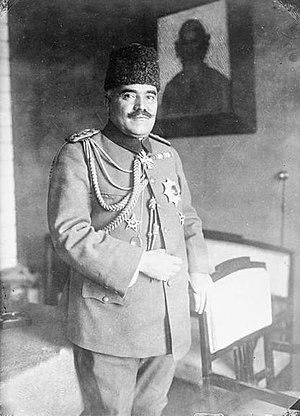
Les Hamidiés, de leur nom complet Hamidiye hafif süvari alayları, sont un corps de l’armée ottomane créé en 1891 et recruté principalement parmi les tribus kurdes. Ils tiennent leur nom, Hamidiye, du sultan Abdülhamid II, Hamid étant la forme brève pour Abdülhamid. Après la chute d’Abdülhamid II en 1909, les Hamidiés sont maintenus sous le nom de Aşiret Süvari. Ils ont été impliqués dans des violences et exactions contre la population civile, surtout arménienne. Ils disparaissent à la fin de la Première Guerre mondiale en Orient.